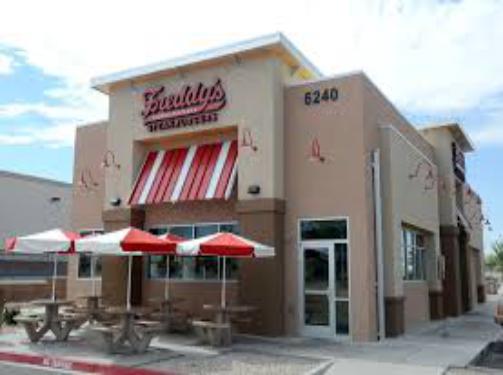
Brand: Freddy's Frozen Custard & Steakburgers
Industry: Food